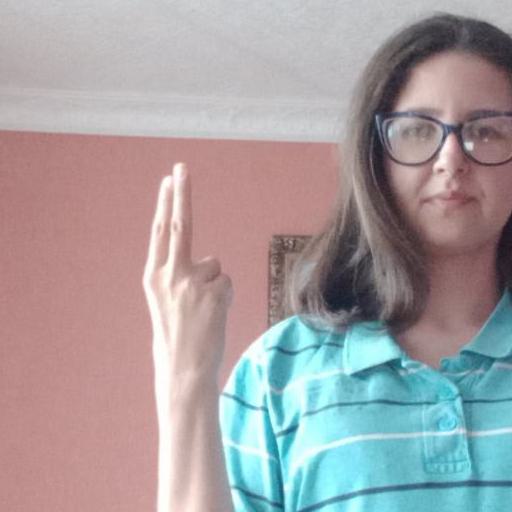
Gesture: two_up_inverted